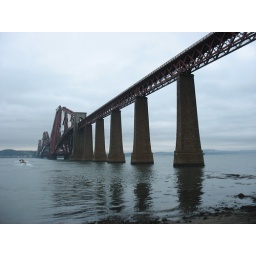
The railroad bridge at the Firth of Fourth, South Queensferry. Built in 1890.